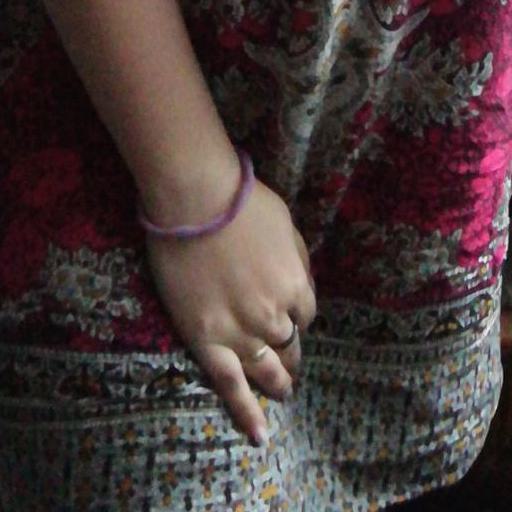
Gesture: no_gesture